Ted Mattner

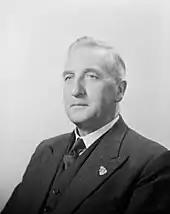
Mattner in 1956

In 1944, he was appointed to the Australian Senate as a United Australia Party Senator for South Australia, filling the casual vacancy caused by the resignation of Oliver Uppill. Soon after his appointment, the UAP became the Liberal Party. Defeated in an attempt at re-election in 1946, he returned to the Senate in 1949. On 12 June 1951, he was elected President of the Senate, a position he held until 7 September 1953, when he was succeeded by Alister McMullin. He held his Senate seat until his retirement in 1967. Mattner died in 1977.